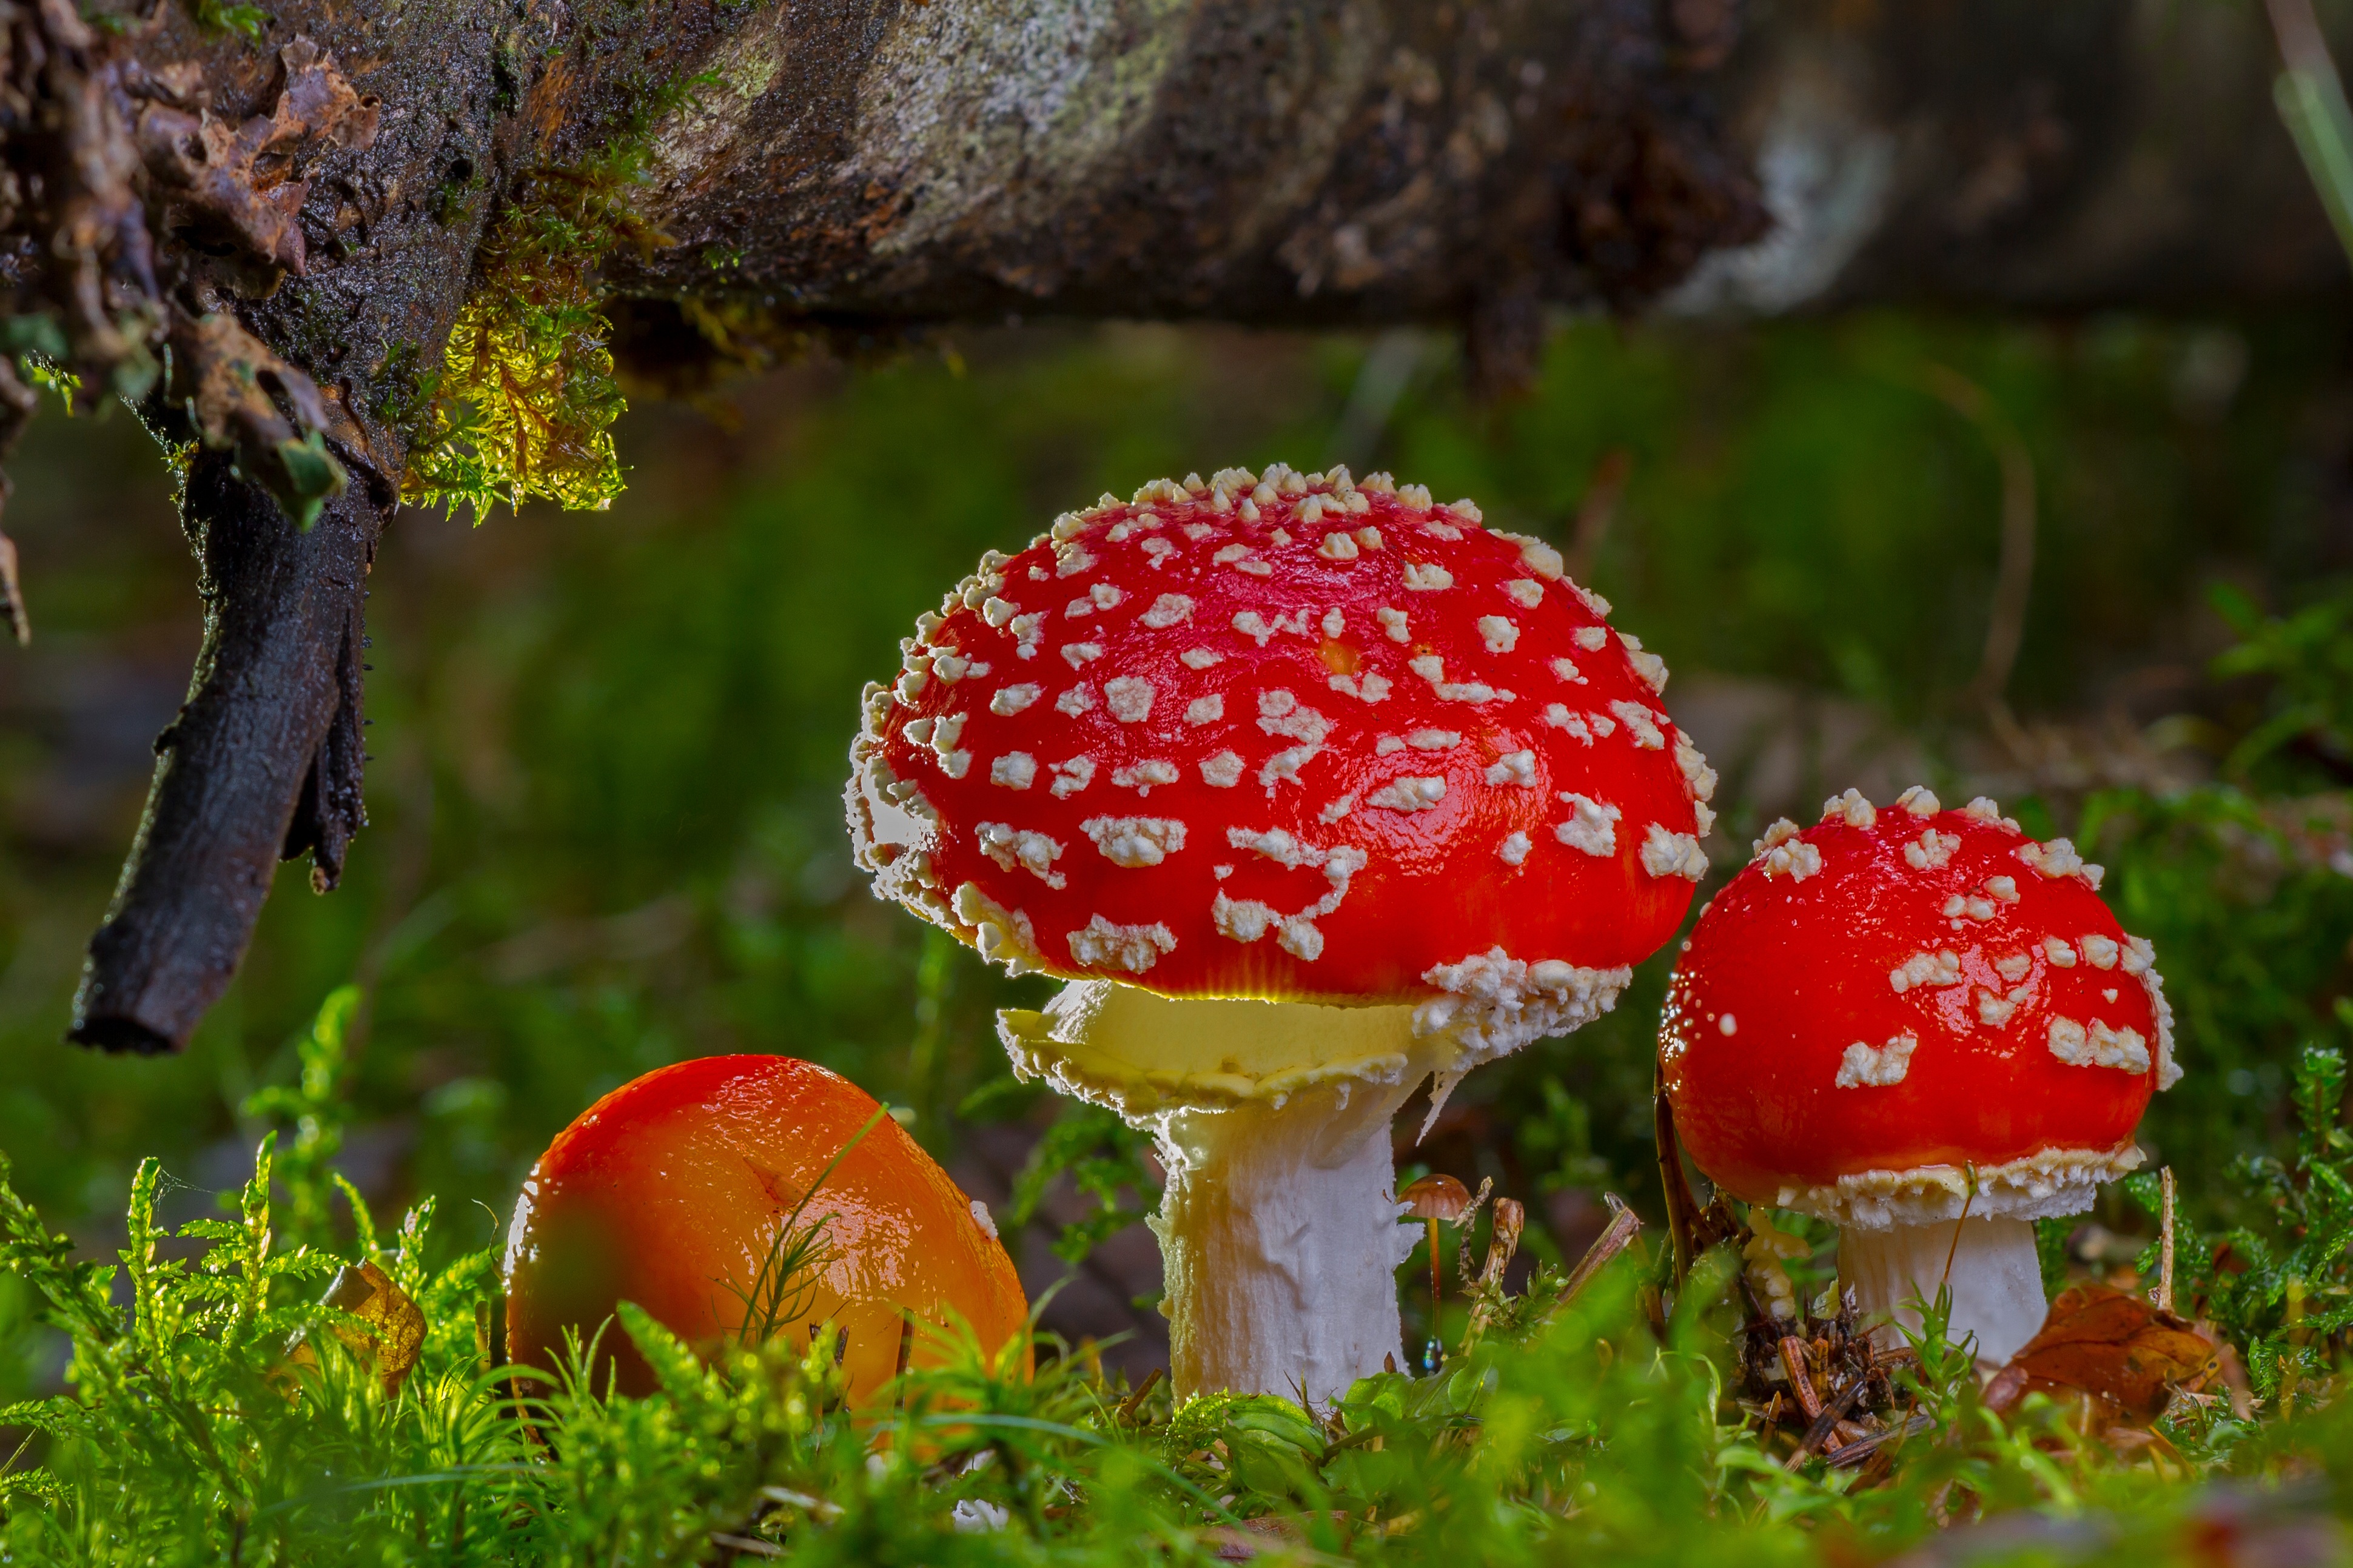
grass, leaf, autumn, mushroom, flora, fungus, vegetation, agaric, bolete, agaricus, edible mushroom, medicinal mushroom, non vascular land plant, agaricomycetes, agaricaceae, penny bun